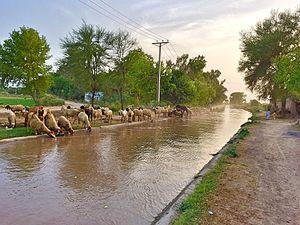
L'affaire Asia Bibi est une affaire judiciaire pakistanaise dans laquelle une femme chrétienne, Asia Bibi, a été condamnée à mort en première instance en novembre 2010, accusée de blasphème envers l'islam en juin 2009. Elle voit sa condamnation à mort confirmée en appel le 16 octobre 2014, la Haute Cour de Lahore rejetant les allégations de faux témoignages. Asia Bibi est finalement acquittée par la Cour suprême le 31 octobre 2018, décision confirmée le 29 janvier 2019 suite à un ultime recours. Elle est finalement autorisée à quitter le Pakistan et arrive au Canada le 8 mai 2019.
Le district de Nankana Sahib est une subdivision administrative de la province du Pendjab au Pakistan. Il est constitué autour de sa capitale Nankana Sahib, qui se trouve à moins de cent kilomètres de Lahore, deuxième ville du pays.